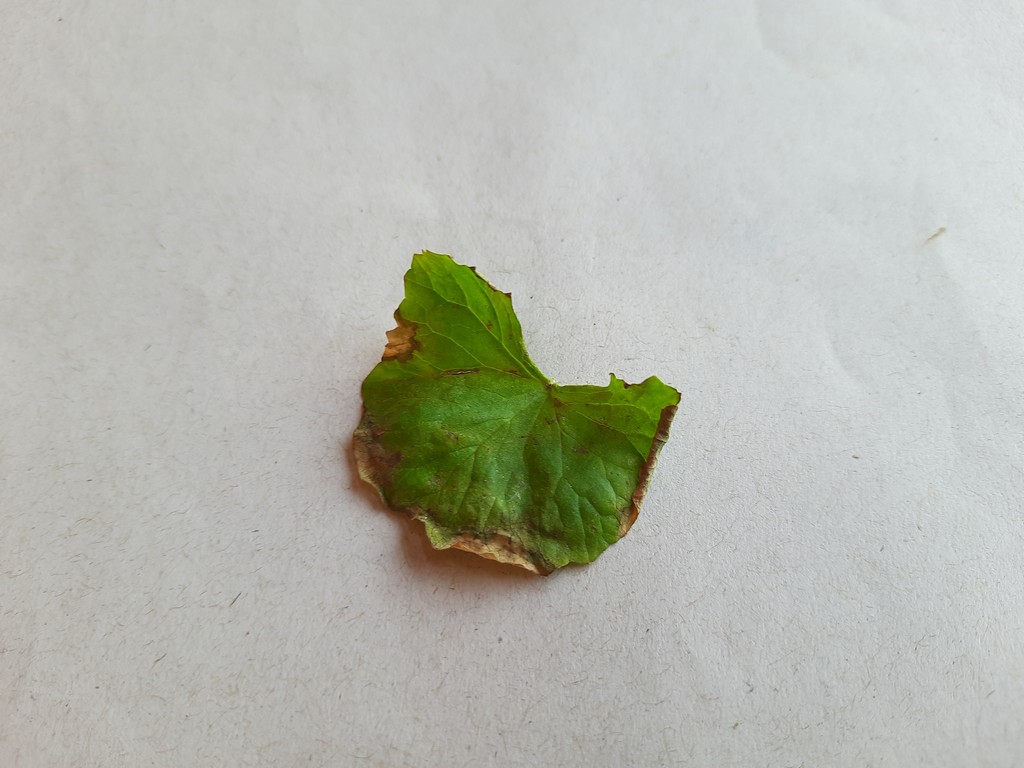
Label: Unhealthy